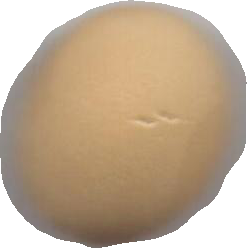
Variety: Grobogan